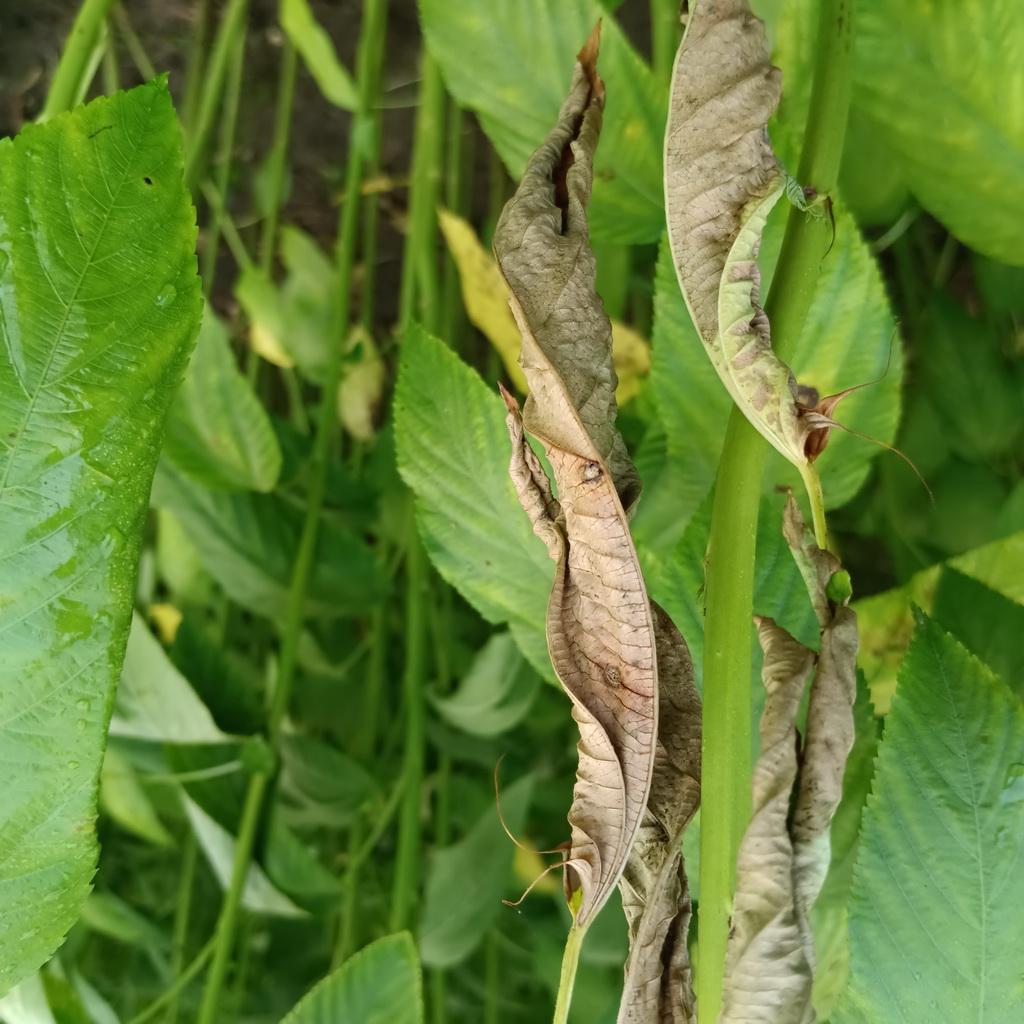
Label: Dieback